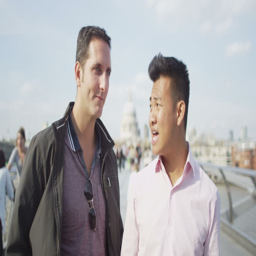
4k portrait of casual male friends together in the city